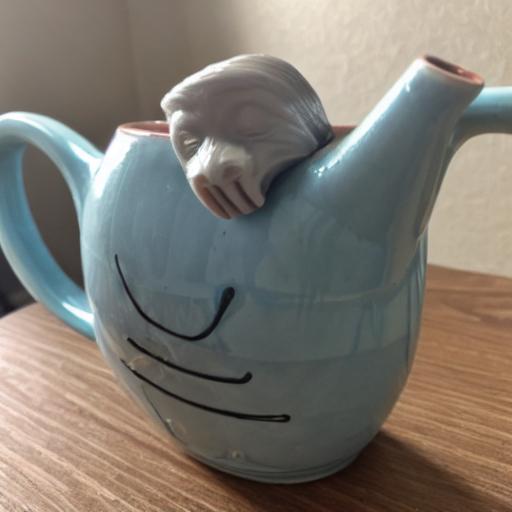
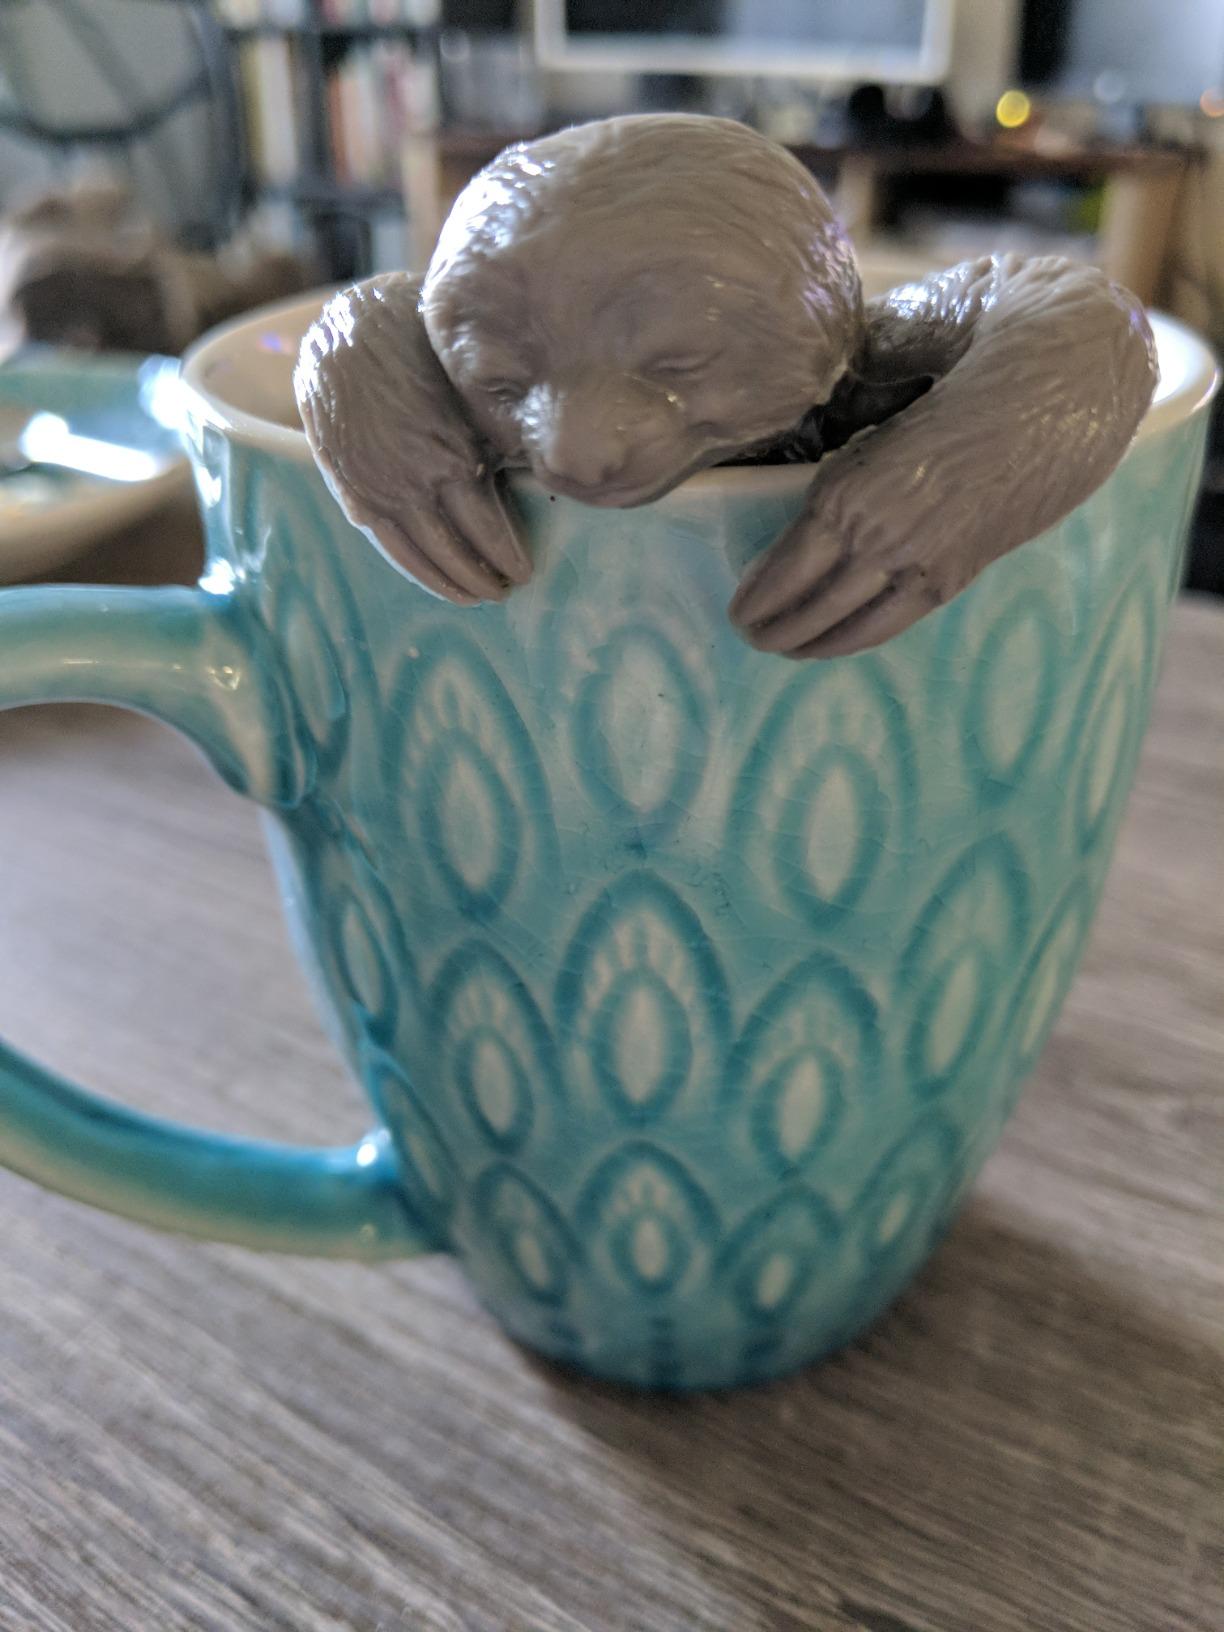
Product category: items_tea
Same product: no